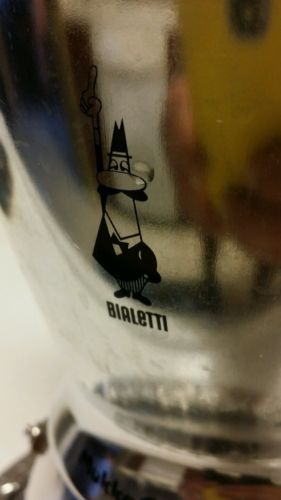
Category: coffee maker